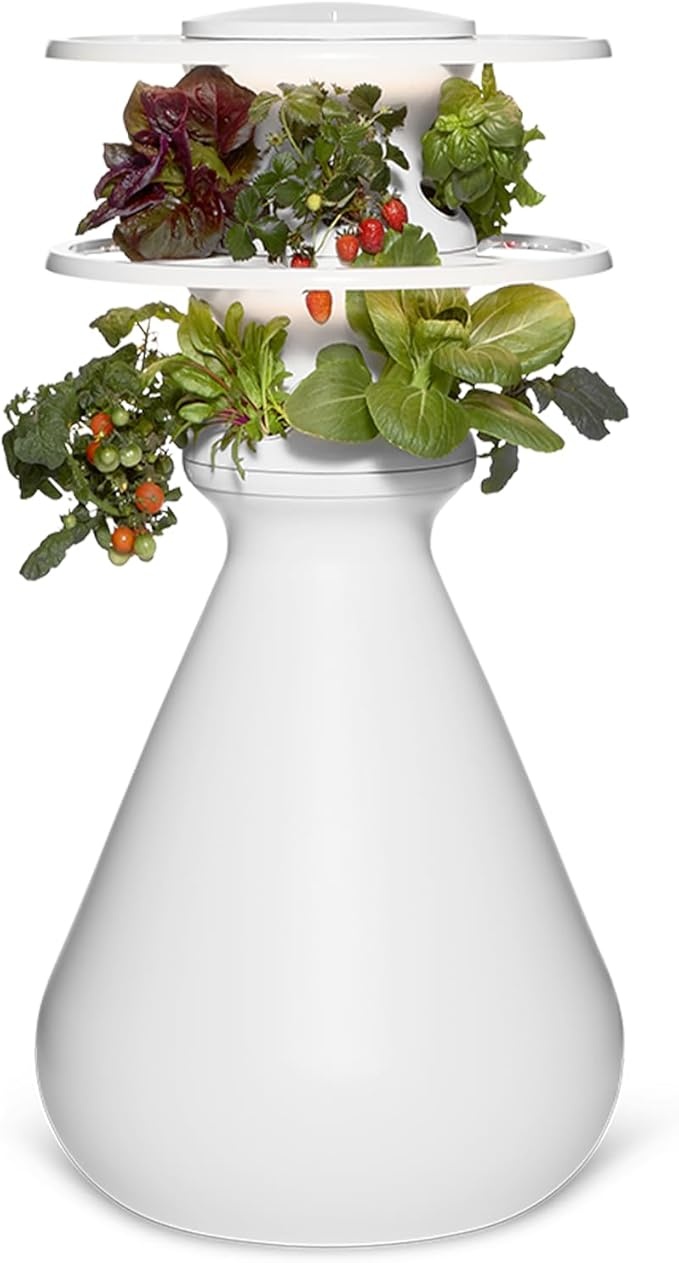
Farmstand Starter Kit with Glow Rings and 12 Seedling Credits | Tiny Hydroponic Growing System Kit | Vertical Garden Planter Tower | 3ft 8in Tall
About This EASY, NO GREEN THUMB REQUIRED: Just minutes a week to add water and nutrients - our advanced hydroponics system does the rest! The automated water distribution feature disperses water evenly to all plants (NO SOIL, NO MESS!). Healthy, fresh food year-round from a fully sustainable source. 12 SEEDLING CREDITS: This starter kit includes a unique QR code on your Farmstand packing slip with instructions to redeem 12 seedlings from our website. Your special seedling bundle includes the best veggies, leafy greens, herbs, fruits and lettuce of the season. These pesticide free, non-GMO, pre-grown plants will have you harvesting 3 weeks early and help ensure your success. Seedlings not shippable to U.S. outlying territories. ENERGY EFFICIENT, TIMED GLOW RINGS: Our glow rings fit seamlessly to your Farmstand, to keep plants thriving from the living room to the breakfast nook. These 96W high-efficiency LED lights can be timed to facilitate seedling growth with a glow that’s pleasant for plants and people alike. GOOD FOR PEOPLE & THE PLANET: 95% less water usage vs. traditional gardening. Shrink your carbon footprint by reducing the distance food travels. Partner with teachers, educators, schools, nonprofits and community organizations - 1 Farmstand donated for every 10 sold. Made in USA. WHAT'S IN THE BOX: Your new hydroponic system kit includes the Farmstand tower, QR code on your Farmstand packing slip to redeem seedlings, 2 glow rings, water pump, power cord, timer, plant food for 130+ plants, pH testing kit, pH Down for water health, scoops and a cute sticker. Please note: Your order will ship in two boxes that may arrive separately. Box 1 contains the Glow Rings. Box 2 contains everything else. Overview Material : Plastic Color : Indoor With Seedlings Special Feature : Durable Style : Modern Planter Form : Vertical
Brand: LettuceGrow
Category: Home & Garden > Lawn & Garden > Gardening > Hydroponics > Hydroponic Systems > Aquaponics